Answer in natural language. Consider the 3D positions of the objects in the scene and not just the 2D positions in the image. Is the centerpoint of  Window (marked A) at a higher height than black dresser with multiple drawers (marked B)? Choose between the following options: yes or no
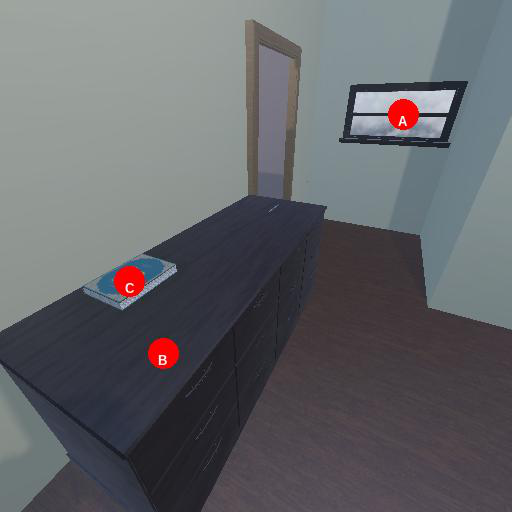
<answer>yes</answer>